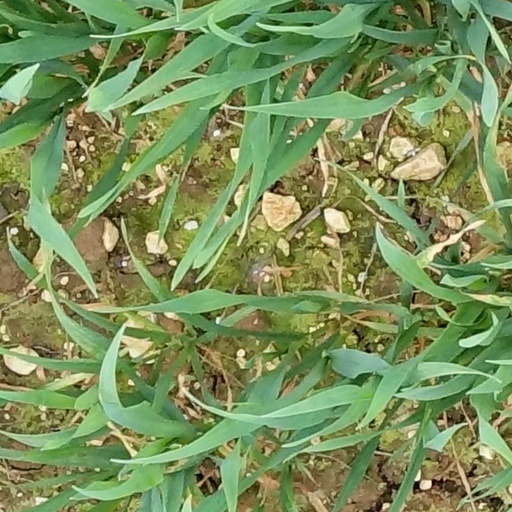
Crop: wheat